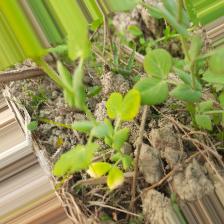
Label: Ascochyta blight